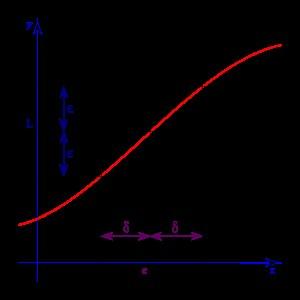
La notion de limite est très intuitive malgré sa formulation abstraite. Pour les mathématiques élémentaires, il convient de distinguer une limite en un point réel fini et une limite en ou, ces deux cas apparemment différents pouvant être unifiés à travers la notion topologique de voisinage.